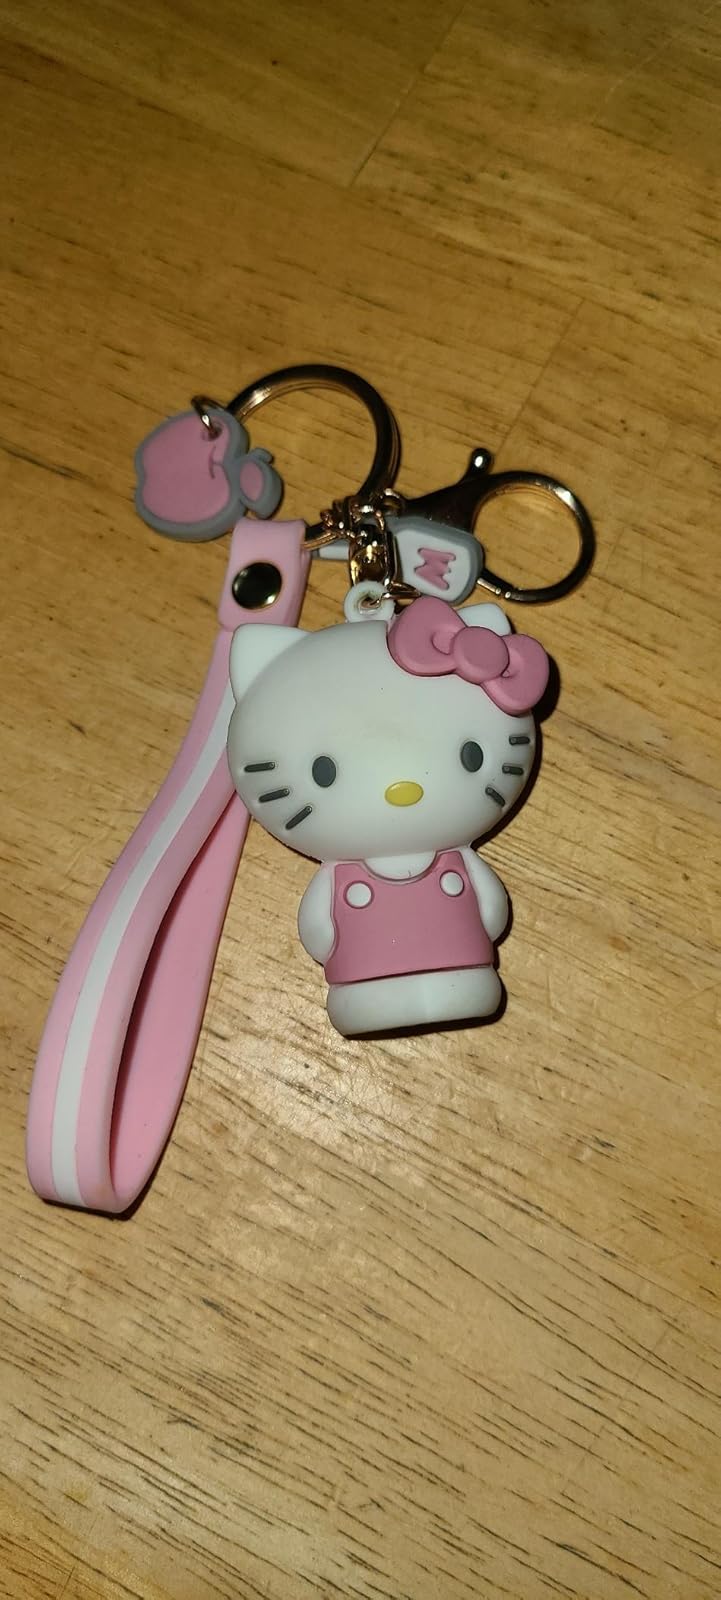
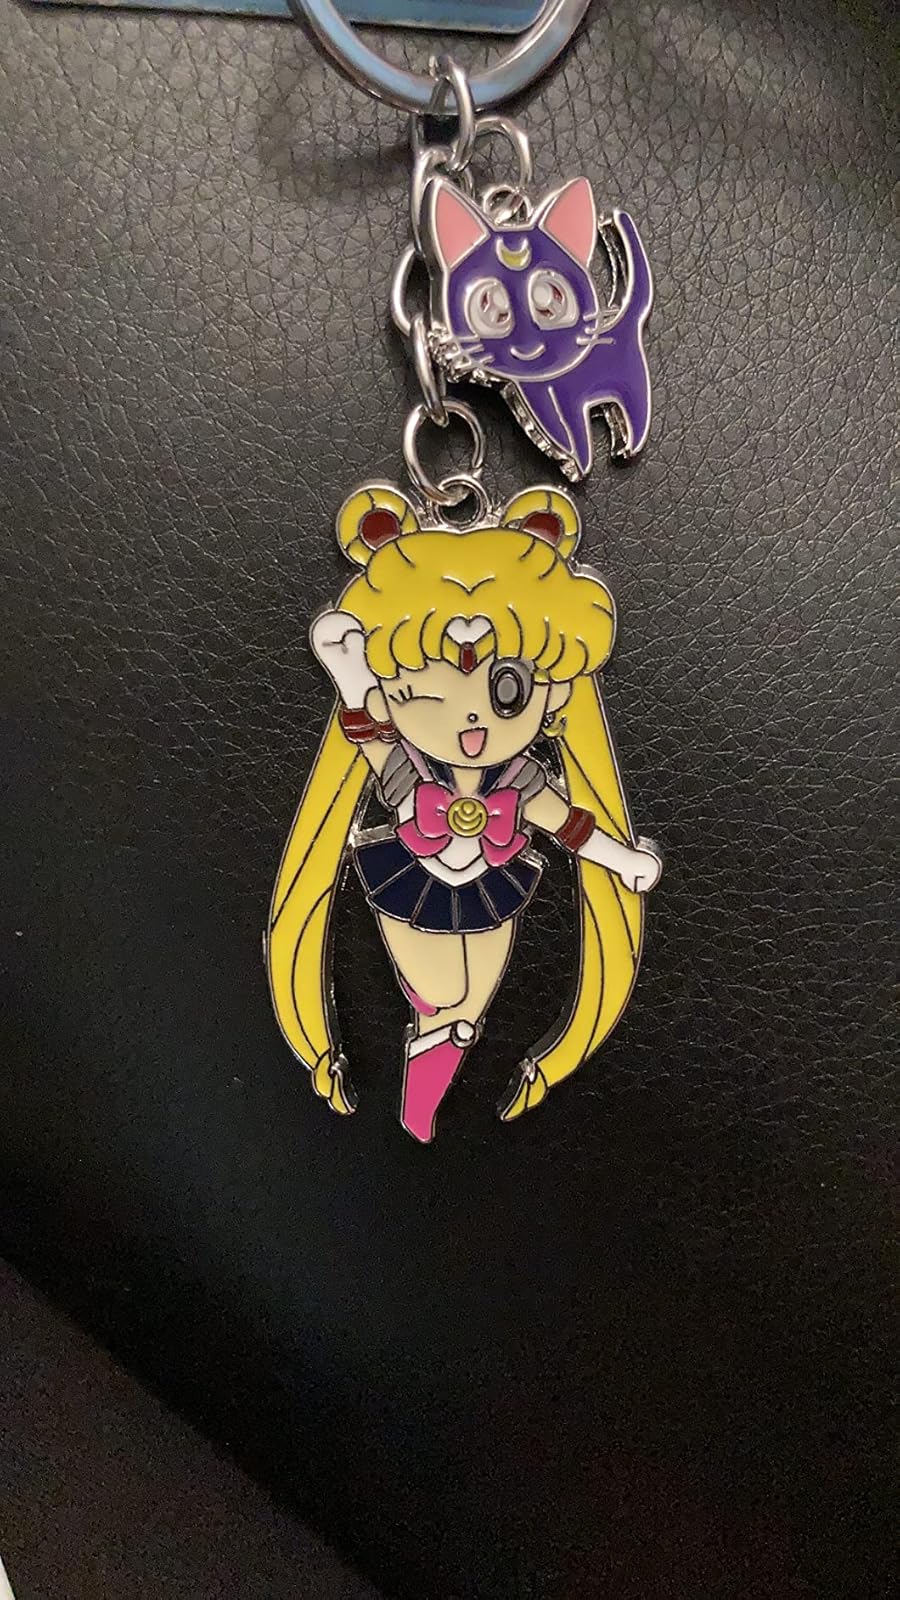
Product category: accessories_keychain
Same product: no